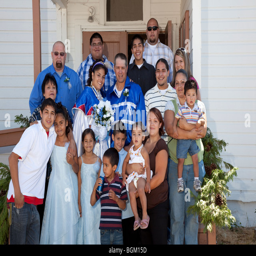
traditional bride and groom pose for group photo with family on the front steps of church